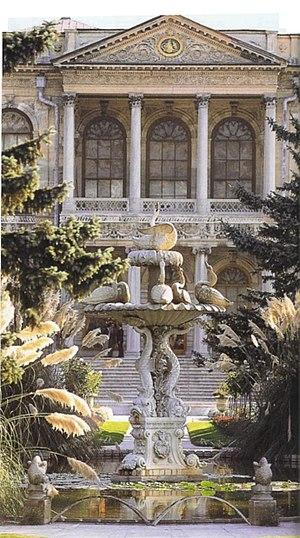
Fontaine dans le jardin. Italiano: Una veduta dal giardino del palazzo. 日本語: 庭の噴水.
Istanbul ou Istamboul [istɑ̃bul], appelé officiellement ainsi à partir de 1930 et auparavant Constantinople, est la plus grande ville et métropole de Turquie et la préfecture de la province homonyme, dont elle représente environ 50 % de la superficie mais plus de 97 % de la population. Quatre zones historiques de la ville sont inscrites sur la liste du patrimoine mondial de l'Unesco depuis 1985. Istanbul est le principal centre économique de la Turquie mais aussi la capitale culturelle du pays.
Le palais de Dolmabahçe situé à Istanbul, en Turquie, sur le côté européen du Bosphore, a été la résidence du sultan de 1853 à 1922, à l'exception d’une vingtaine d’années, entre 1889 et 1909, où fut utilisé le palais de Yıldız. Alors centre administratif de l'Empire ottoman, c'est aujourd'hui un musée géré par la Direction du Palais National de la Grande Assemblée nationale de Turquie.